Elisabet von Eyben

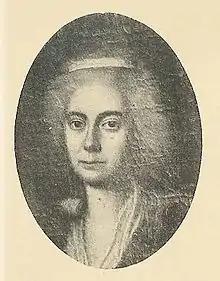
Elisabet von Eyben

Elisabet von Eyben (1745–1780), was a Danish courtier, lady in waiting to the queen consort of Denmark, Caroline Matilda of Great Britain, from 1766 until 1771. She was the queen's confidante in her love affair with Johann Friedrich Struensee but was fired in 1771 because of rivalry between her and the queen about Struensee.